Shakespeare coat of arms

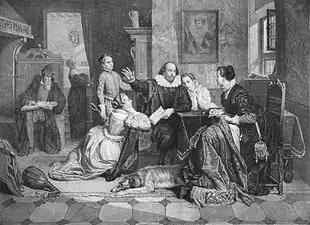
Artistic depiction of the Shakespeare family, late 19th century

The Shakespeare coat of arms is an English coat of arms. It was granted to John Shakespeare ( 1531 – 1601), a glover from Stratford-upon-Avon, Warwickshire, in 1596, and was used by his son, the playwright William Shakespeare (1564 – 1616), and other descendants.